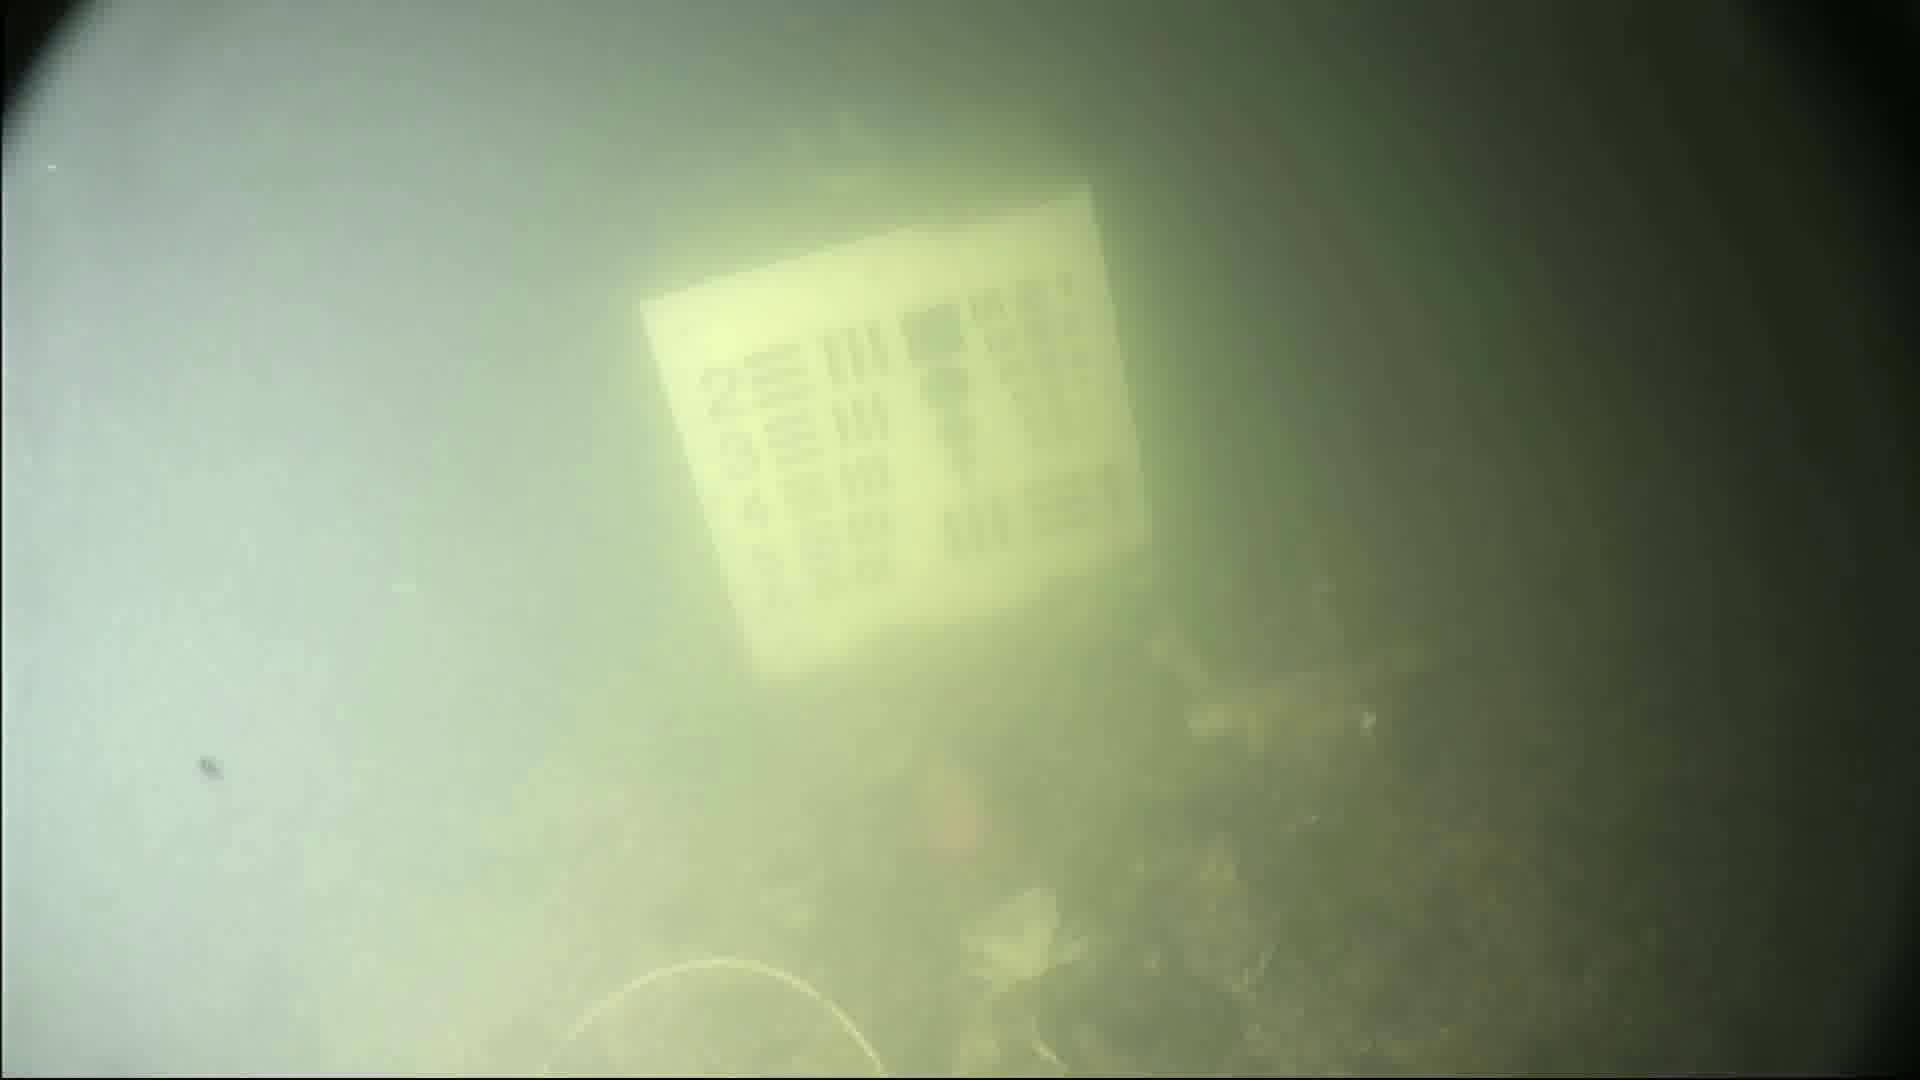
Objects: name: crab
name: fish